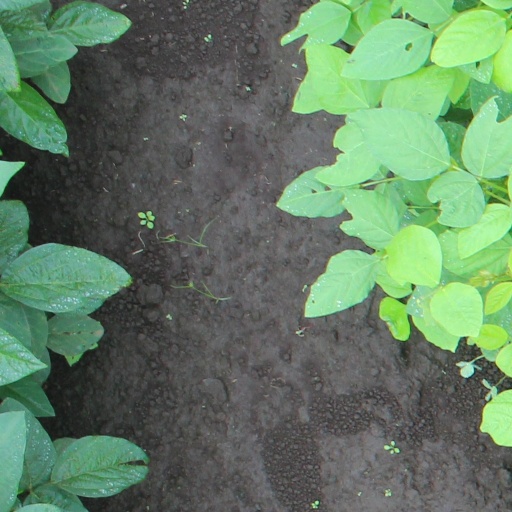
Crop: soybean